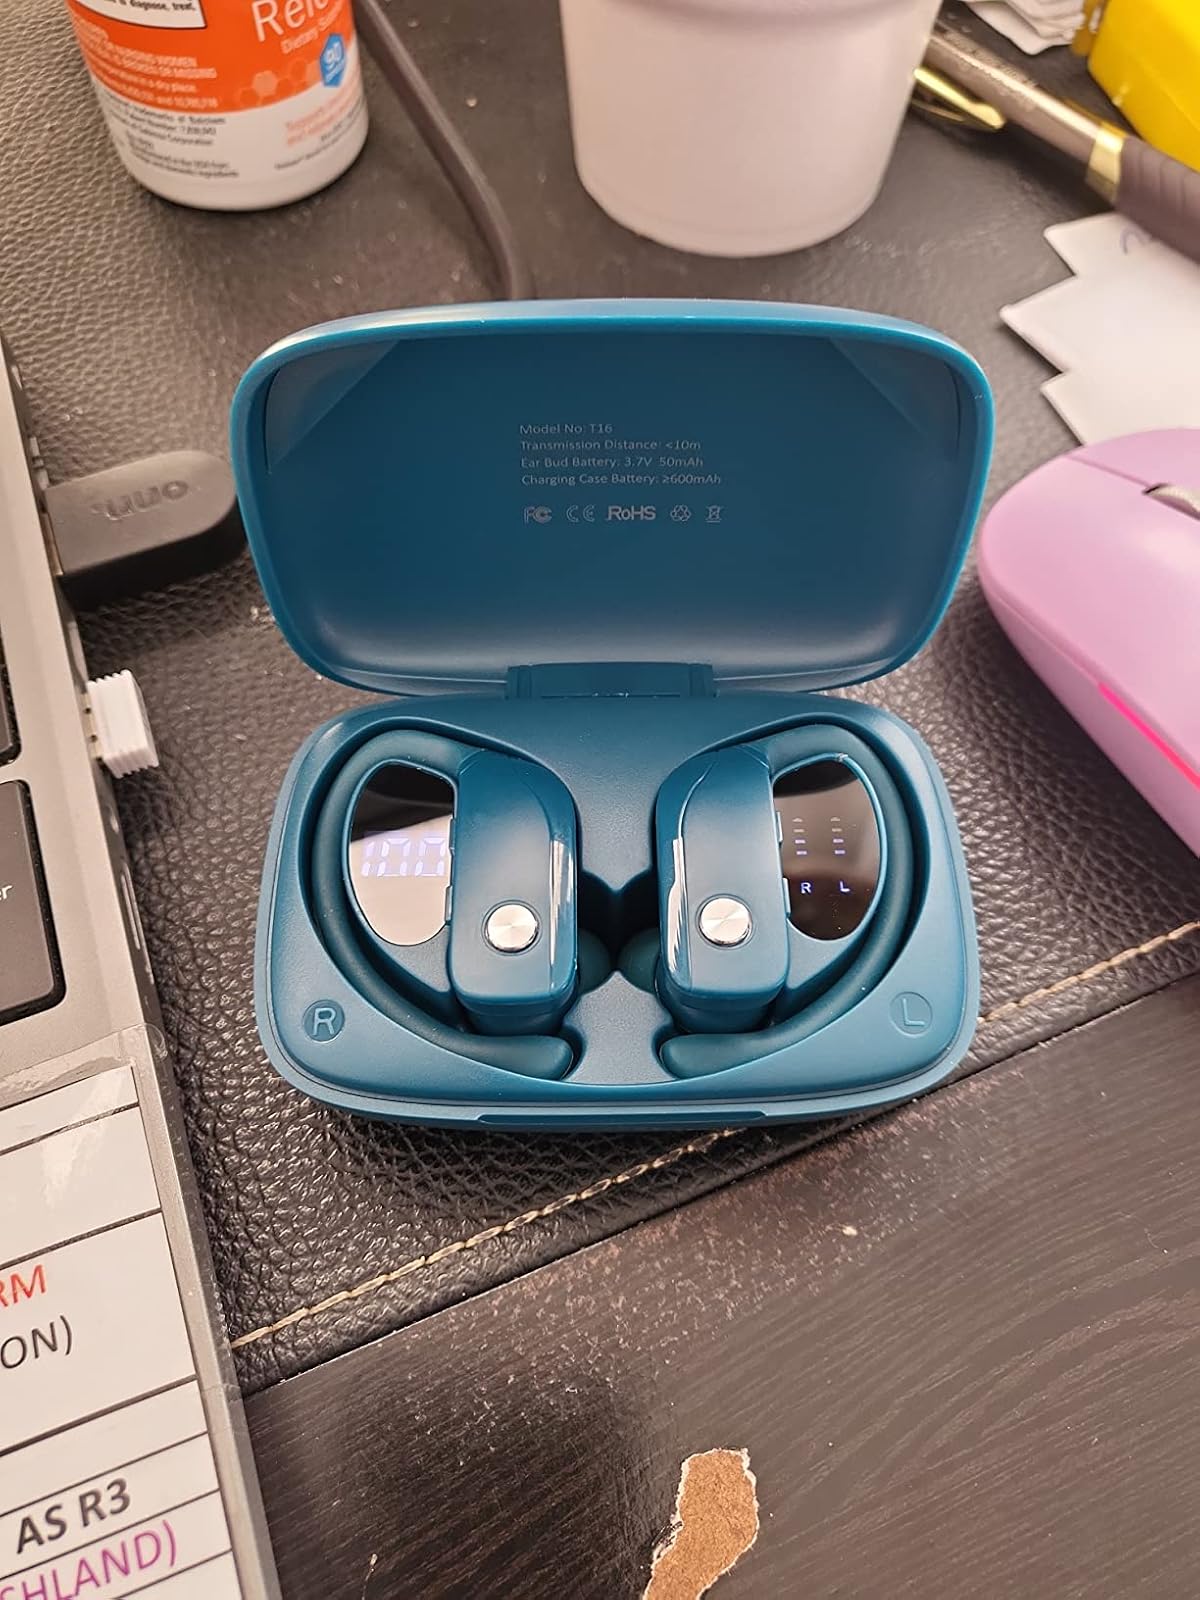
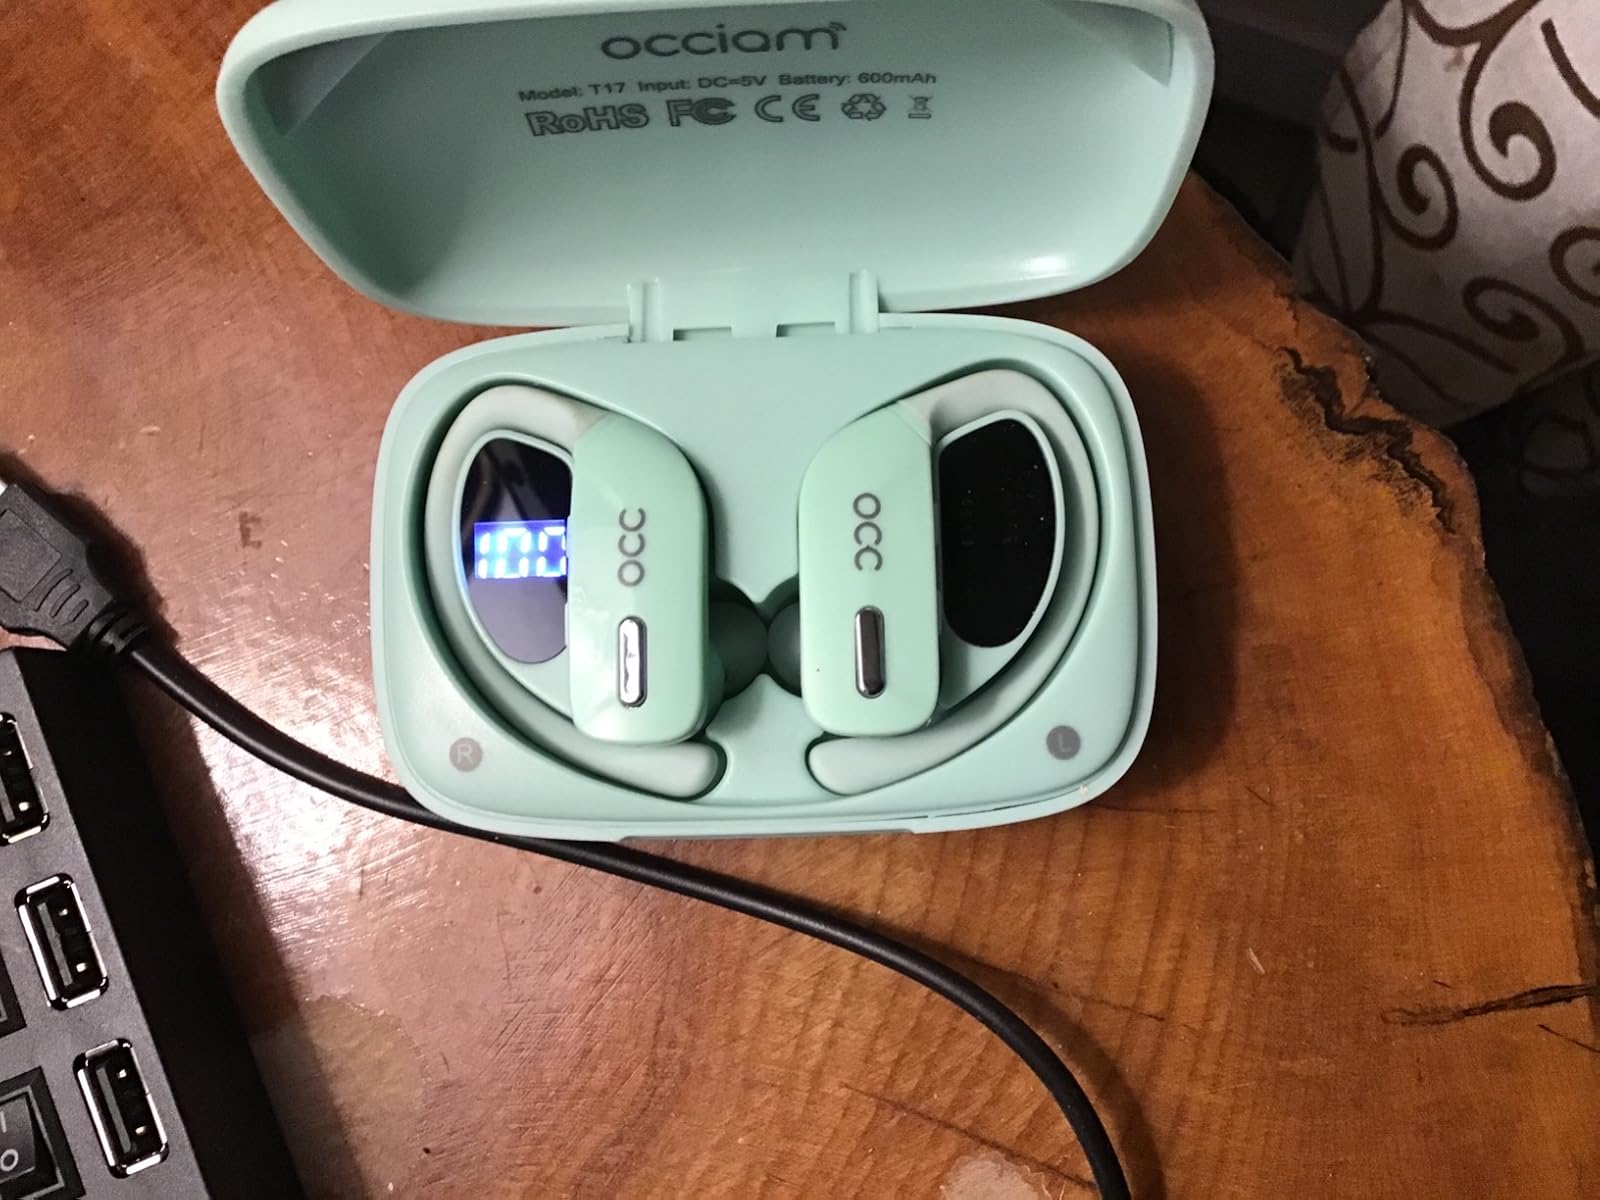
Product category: earbuds
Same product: no